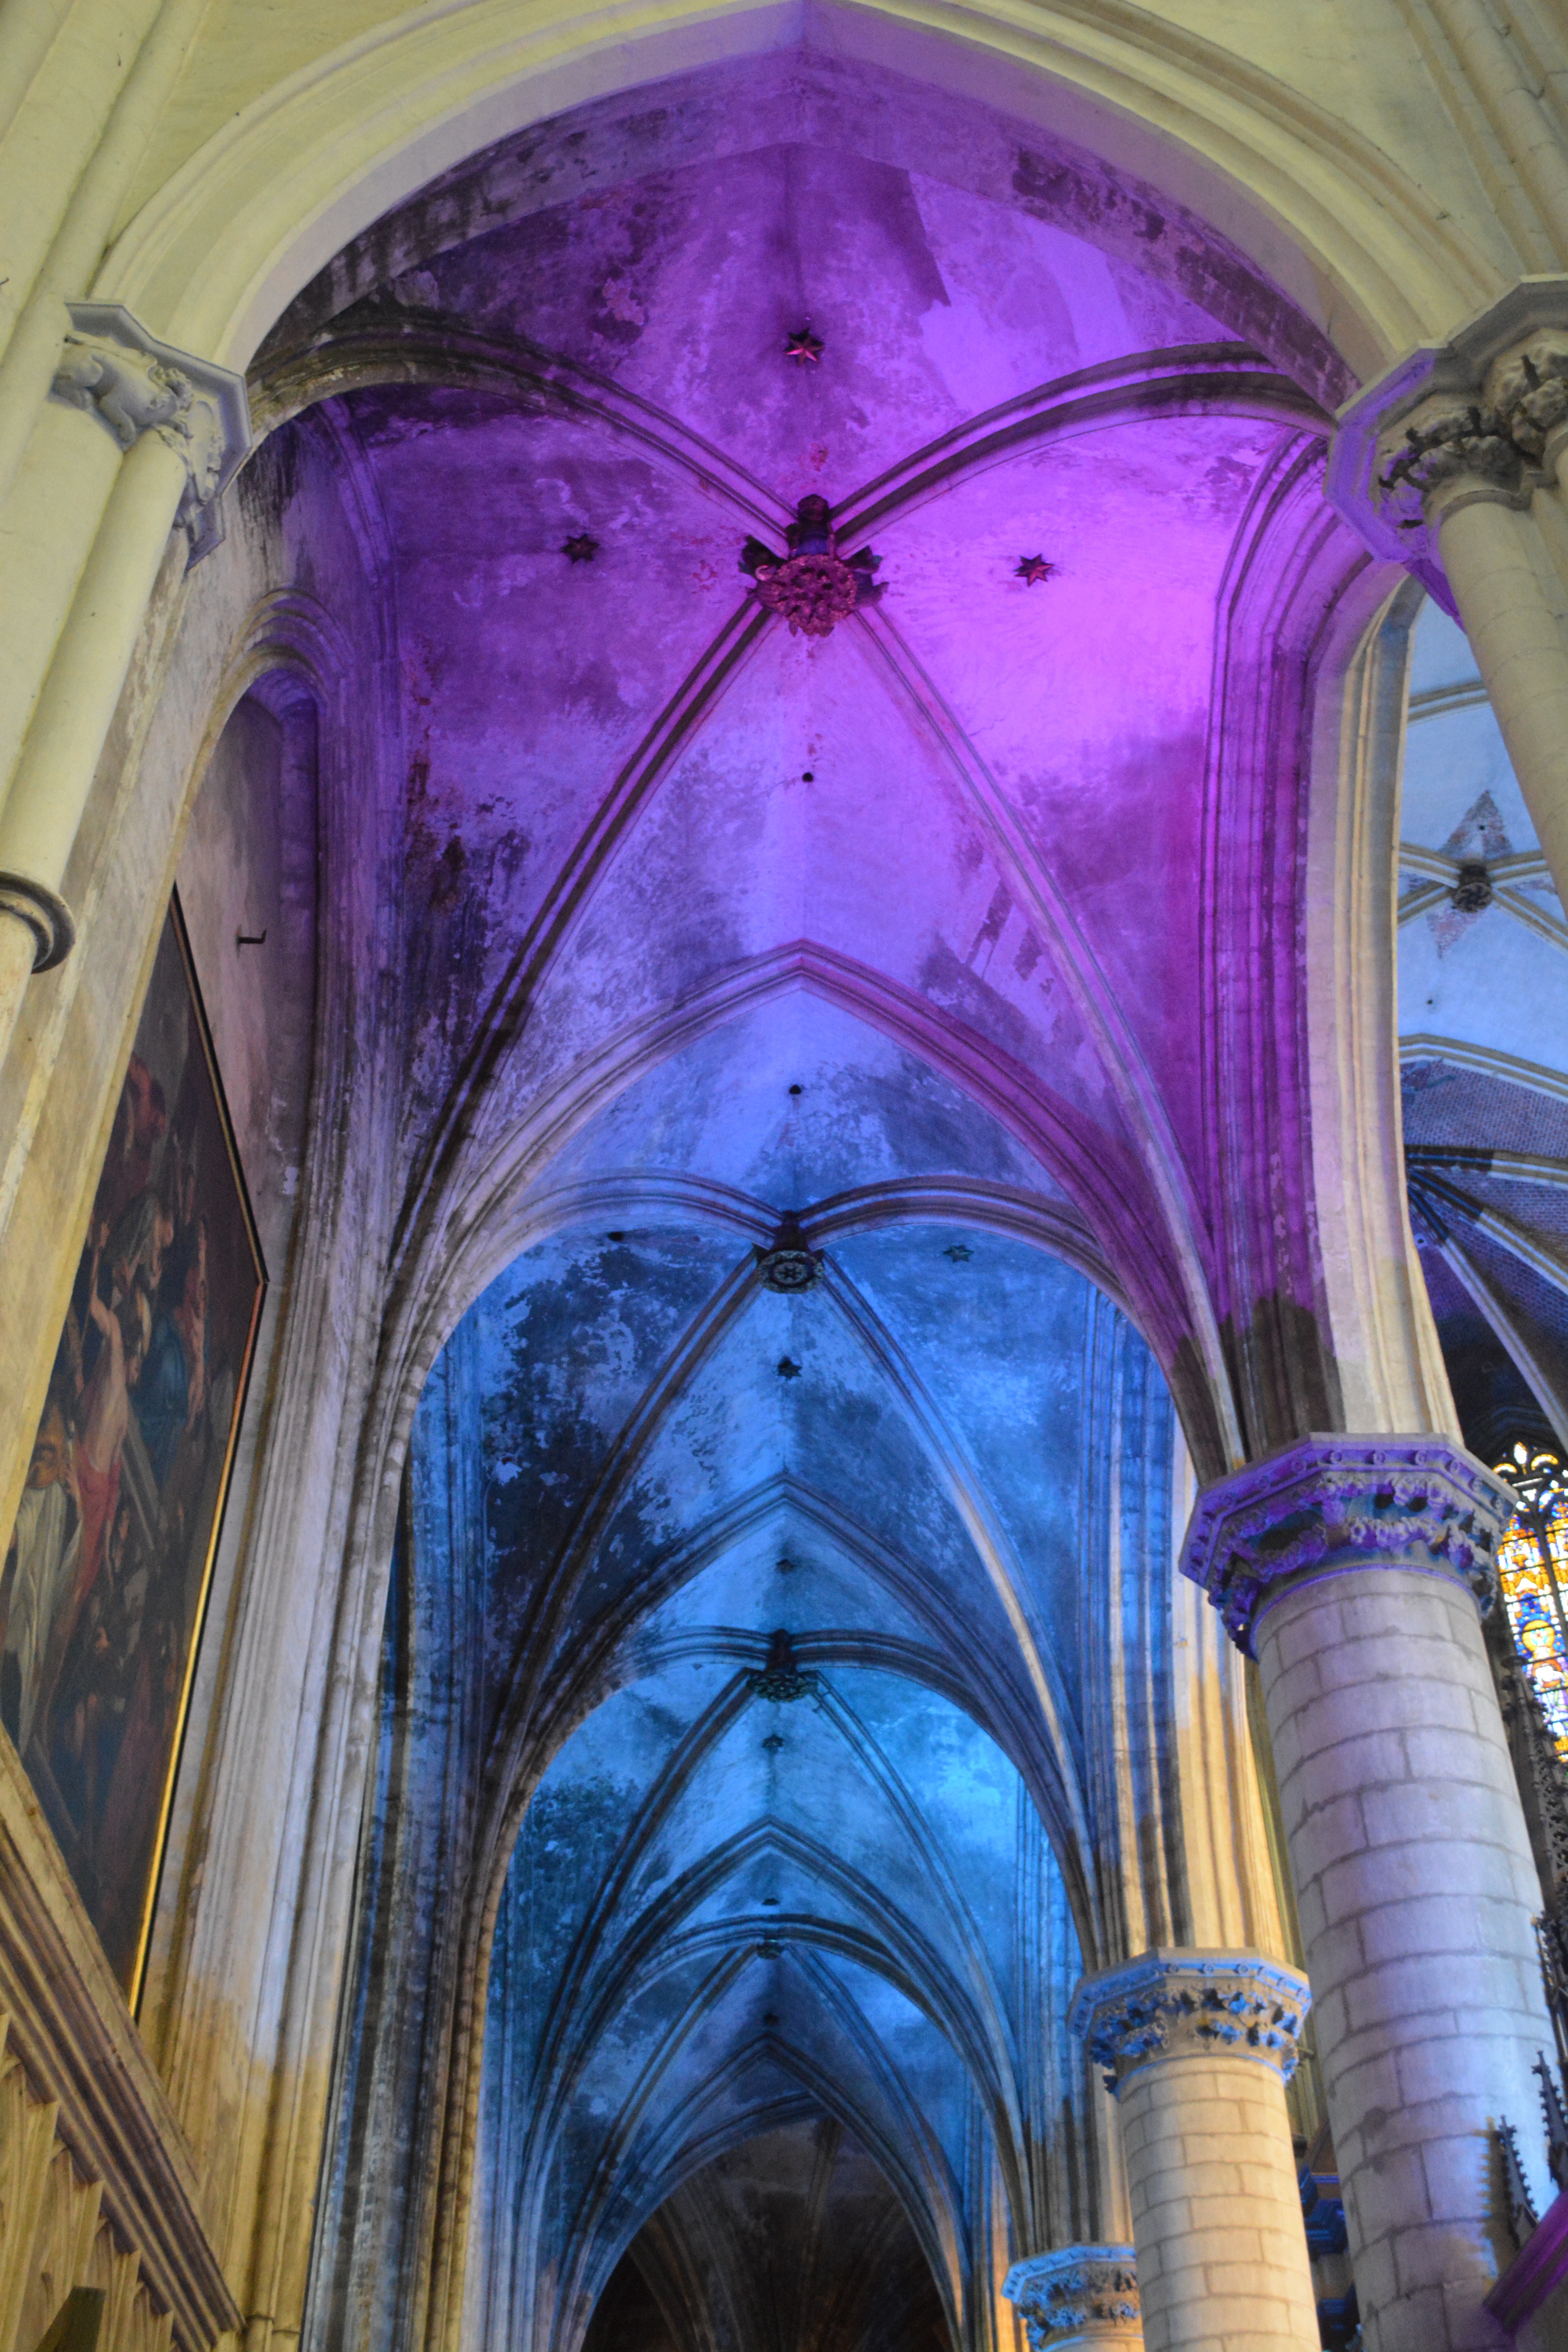
architecture, window, building, arch, color, blue, church, cathedral, art, symmetry, image, gothic architecture, mechelen, vaults, st rombouts cathedral